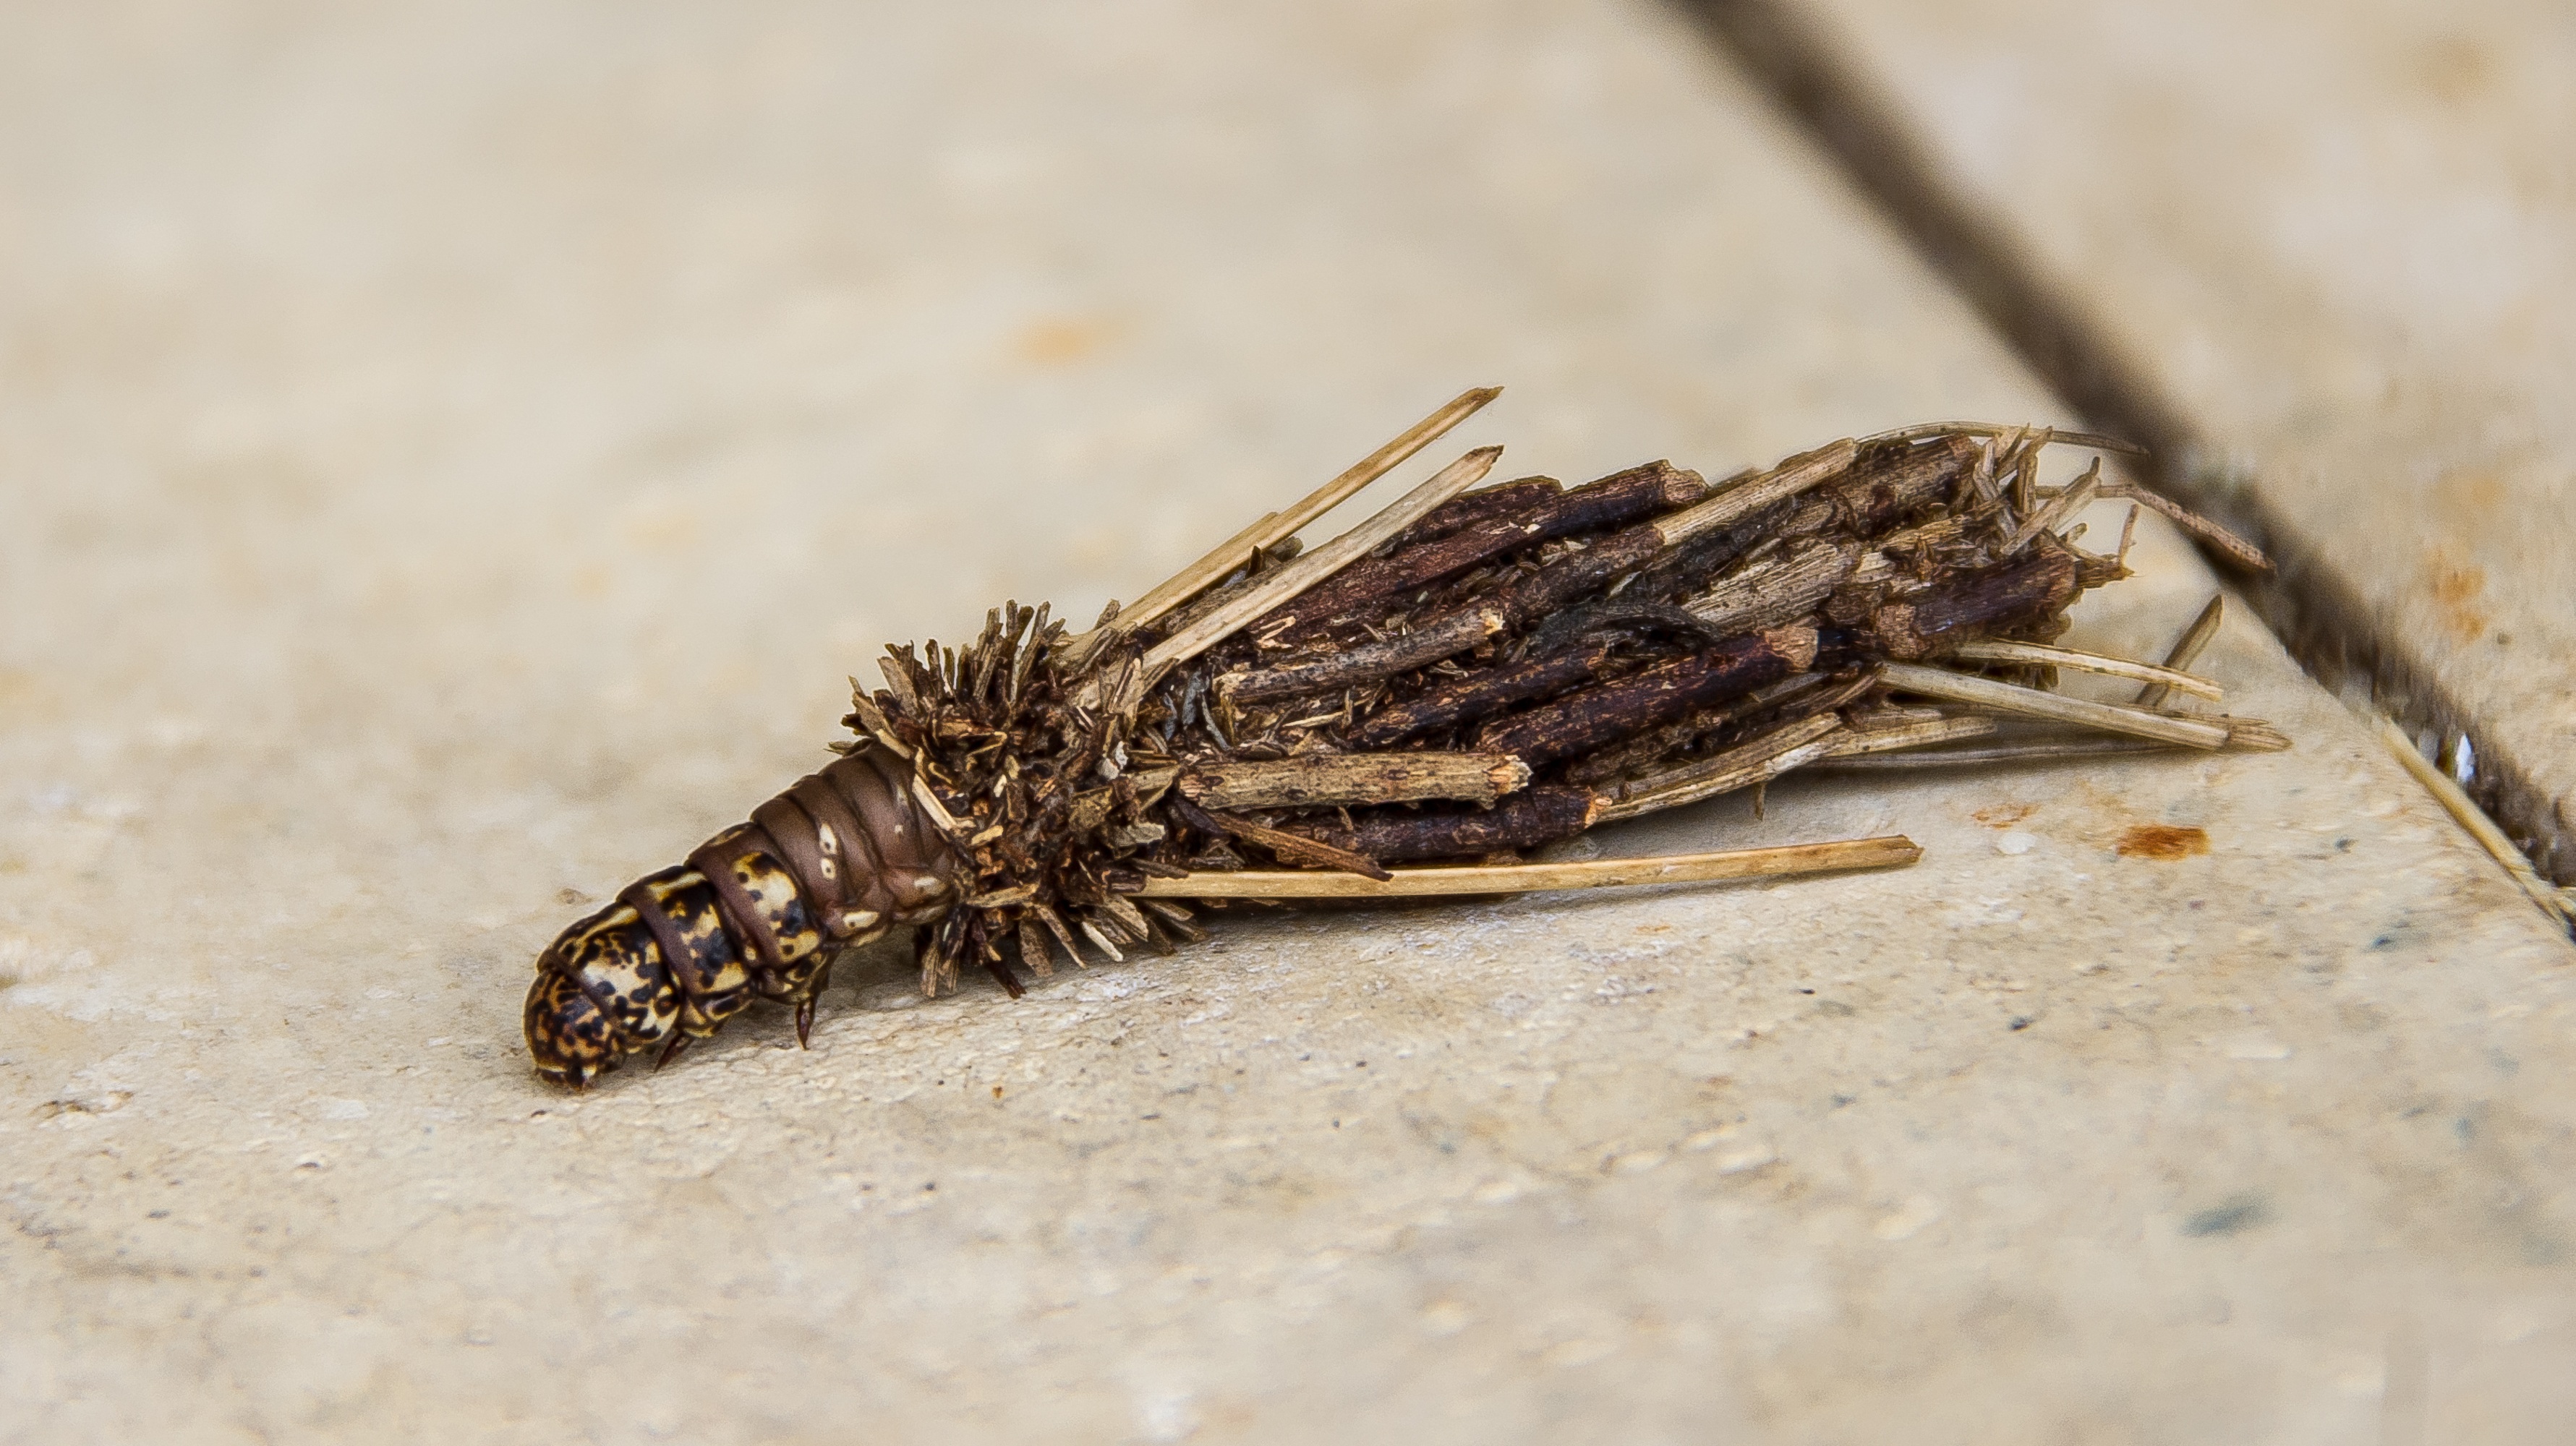
wood, insect, moth, fauna, invertebrate, caterpillar, close up, crawling, australia, camouflage, twigs, queensland, macro photography, moths and butterflies, bagworme, leaf case moth, hyalarcta huebneri